Su Shi

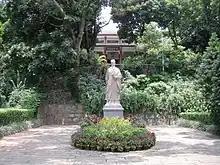
The Su Dongpo Memorial of Huizhou.

Su Shi also wrote of his travel experiences in 'daytrip essays', which belonged in part to the popular Song era literary category of 'travel record literature' (youji wenxue) that employed the use of narrative, diary, and prose styles of writing. Although other works in Chinese travel literature contained a wealth of cultural, geographical, topographical, and technical information, the central purpose of the daytrip essay was to use a setting and event in order to convey a philosophical or moral argument, which often employed persuasive writing. For example, Su Shi's daytrip essay known as "Record of Stone Bell Mountain" investigates and then judges whether or not ancient texts on 'stone bells' were factually accurate.